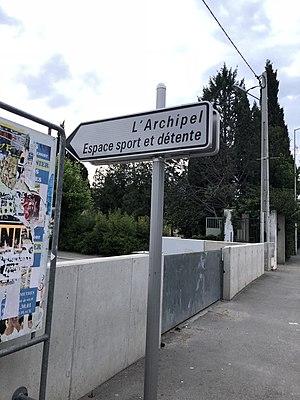
signalisation du GOSL, espace Francesco Barron dans le quatier des Canourgues à Salon de Provence
Salon-de-Provence est une commune française située dans le département des Bouches-du-Rhône, en région Provence-Alpes-Côte d'Azur.